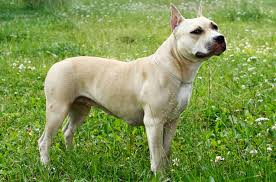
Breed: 216-n000078-American_Staffordshire_terrier